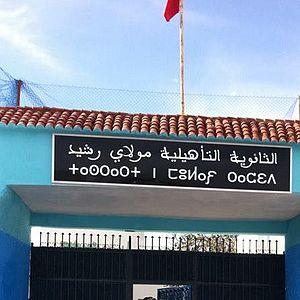
Lycée Moulay Rachid de Tanger العربية: الثانوية التأهيلية مولاي رشيد Taqbaylit: ⵜⴰⵙⵔⴰⵔⵜ ⵏ ⵎⵓⵍⴰⵢ? ⵔⴰⵛⵞⴷ"